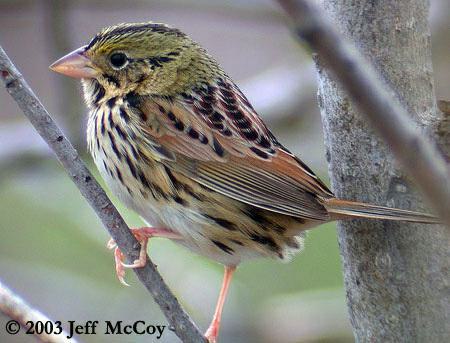
A photo of a henslow sparrow